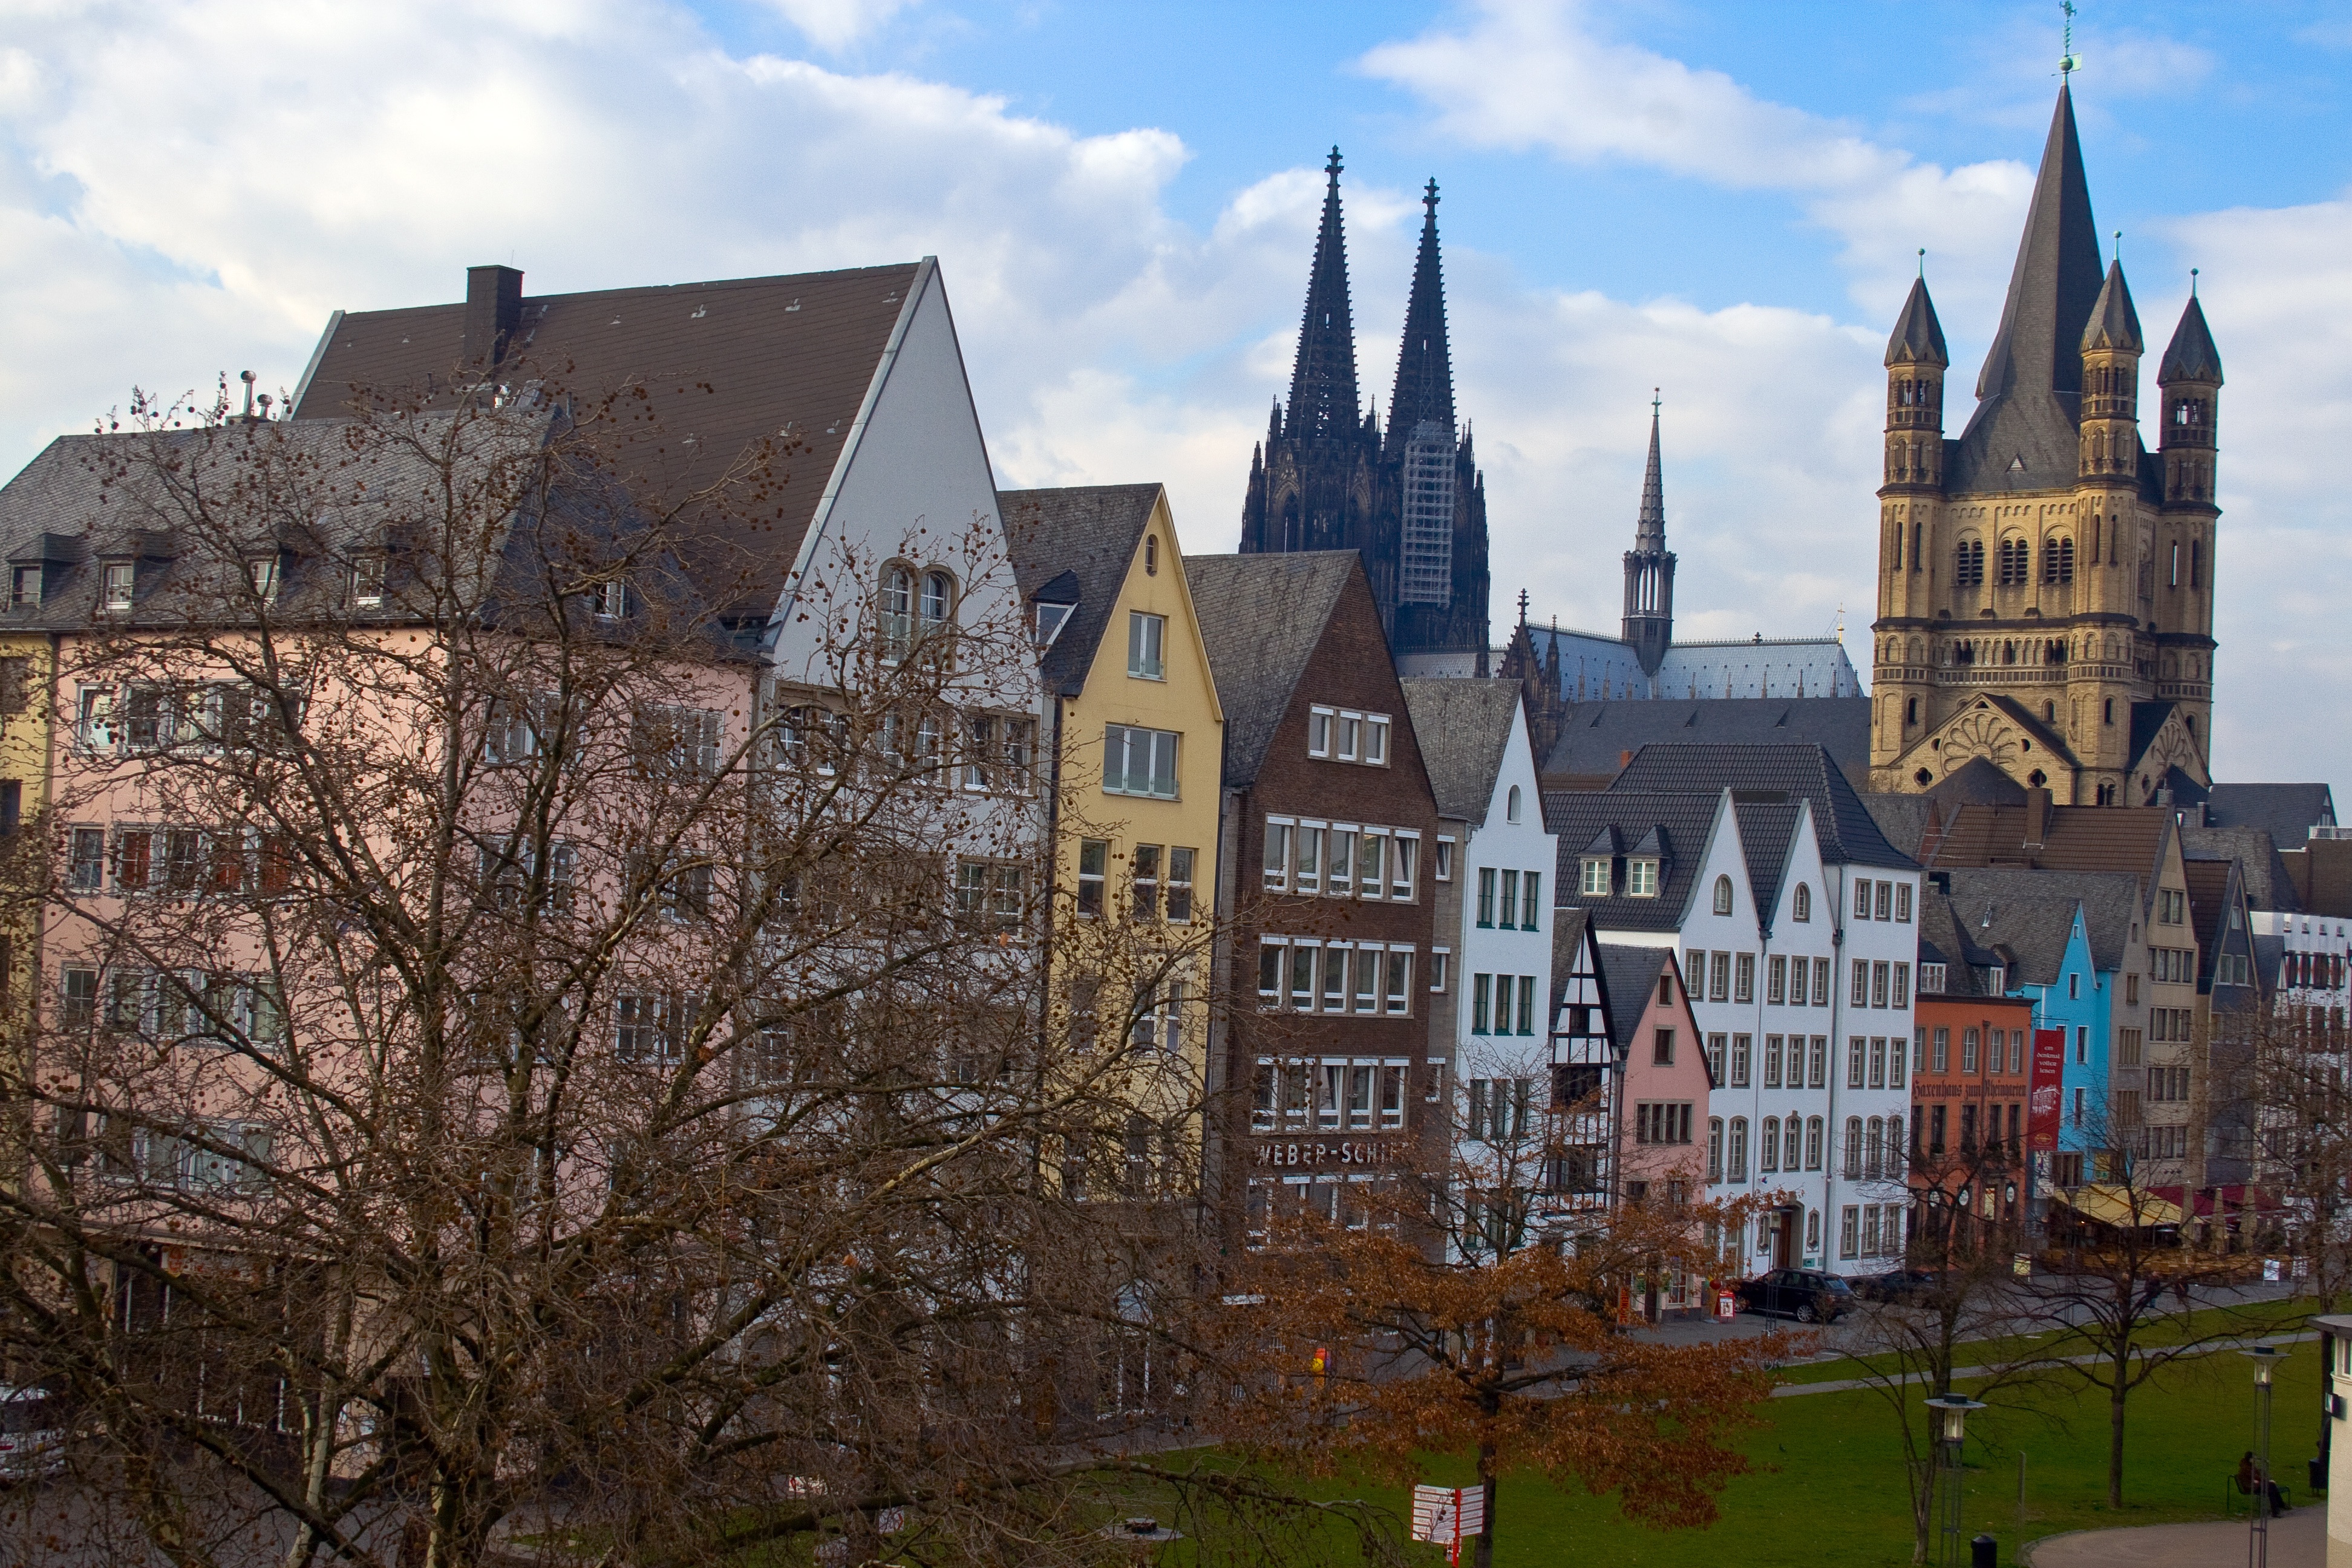
architecture, town, building, chateau, cityscape, castle, tourism, waterway, old town, cologne, neighbourhood, urban area